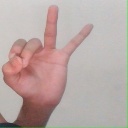
अक्षर: ण